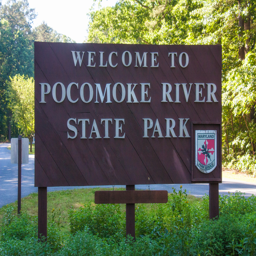
the welcome sign at the entrance to the park .